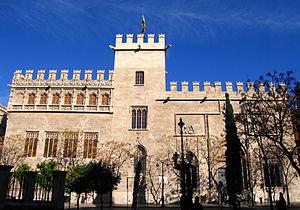
La Loge de la soie de Valence ou Loge des marchands est une bourse de commerce construite à Valence au XVᵉ siècle. La Llotja de València représente la puissance économique de la cité à la fin de ce siècle. Elle fut conçue comme un temple du commerce. Ce bâtiment de style gothique valencien est situé au numéro 31 de la place du Marché, face à l'Église dels Sants Joans et au Marché Central de Valence.
Cet article recense les sites inscrits au patrimoine mondial en Espagne.
L'Espagne, en forme longue le royaume d'Espagne, est un pays d'Europe du Sud — et, selon les définitions, d'Europe de l'Ouest — qui occupe la plus grande partie de la péninsule Ibérique. En 2019, il s'agissait du vingt-huitième pays le plus peuplé du monde, avec 47 millions d'habitants.